Société d'Études Aéronautiques

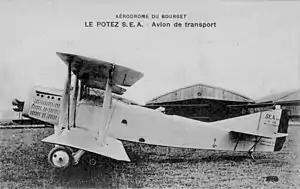
The SEA IV fighter

The company was originally engaged to manufacture the SPAD VII fighter under licence. However, it soon developed its original designs and put those into production as well. Several early aircraft, starting with the SEA I, proved somewhat unsatisfactory and requiring further development. However, one such aircraft, the SEA IV, was selected for production for the French military. The "Ministère de l'Armement et des Fabrications de guerre" (Ministry of Armament and War Production) opted to place an order for 1,000 aircraft, which were intended to be produced at a rate of 200 per month and to be fulfilled by early 1919. To meet this rapid demand, Potez and Bloch founded a separate company, the "Compagnie Anjou Aéronautique" ("Anjou Aeronautical Company"), to undertake their production. This entity was established at Angers with a new partner Julien Bessonneau. However, the outstanding production order would ultimately be cancelled, causing fatal economic hardship for both companies.